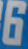
Number: 6